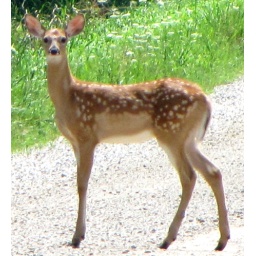
fawn standing in the road